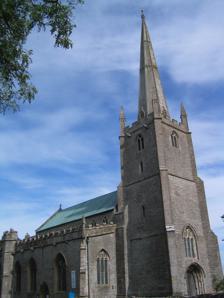
Building: St Andrew's Church, Congresbury
Country: United Kingdom
Year built: 1215
Church in Somerset, England Church of St Andrew Location within Somerset General information Town or city Congresbury Country England Coordinates 51°22′11″N 2°48′33″W / 51.3697°N 2.8091°W / 51.3697; -2.8091 Completed 13th century The Anglican Church of St Andrew in Congresbury , Somerset , England dates from the 13th century and has been designated as a Grade I listed building . Congresbury is named after St Congar , who is said to have performed three miracles in the area. The second part of the name is thought to come from burh meaning fortified place. The archaeologist Mick Aston identified an Anglo-Saxon sculpture of St Congar which is believed to have come from St Andrews Church, and which is now in the Museum of Somerset in Taunton . The present church was consecrated by Bishop Jocelin of Wells on 11 July 1215. The church was remodelled in the 15th century, in a Perpendicular style; further restorations followed in 1825, 1856 and 1950–2. The nave includes pillars with decorated stone corbels supporting the wooden roof timbers and carved bosses . The organ, which was rebuilt in 1967 is in the chancel . The Merle chapel was formerly known as the Chapel of St Congar. The font is Norman . The tower is surmounted by a spire which rises to 120 feet (37 m). The Tower contains a heavy ring of 8 Bells, the Tenor (the biggest bell) weighing 3812 lb or 1729 kg and it strikes the note of C. The oldest bells date back to 1606 and were cast by George Purdue. The parish is part of the benefice of Congresbury with Puxton and Hewish St Ann within the deanery of Locking . See also Grade I listed buildings in North Somerset List of Somerset towers List of ecclesiastical parishes in the Diocese of Bath and Wells References